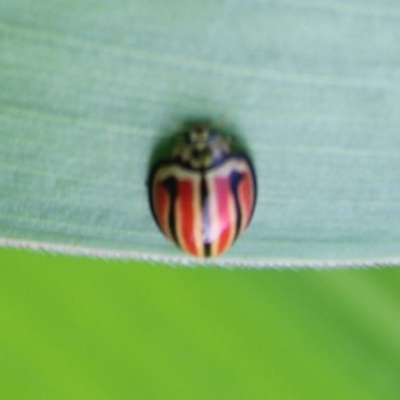
Crop: Maize
Condition: leaf beetle